Heinkel HeS 011

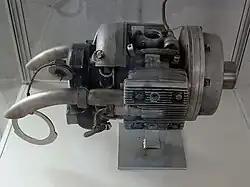
A Riedel two-stroke APU motor, which was installed atop the 011's intake passage for starting the turbojet

In some ways, the HeS 011 can be considered a combination of the two teams' designs, a three-stage axial compressor from Müller's team, combined with a single-stage centrifugal compressor from von Ohain's, the two driven by a single two-stage turbine. The engine operated at somewhat higher thrust levels, about , as opposed to about thrust for the 003 and 004 respectively. The 011 shared two features with the Jumo 004, with an engine-mounted Riedel two-stroke engine functioning as an APU to get the central shaft turning during engine startup, but mounted above the intake orifice within a Heinkel-crafted prefabricated sheet-metal intake passage instead of inside the intake diverter as the 004 had done, and also had a variable geometry exhaust nozzle, with a restrictive body of differing aerodynamic shape to the 004's "Zwiebel" (onion) unit, that likewise traveled fore and aft in the nozzle to vary the thrust. Plans were also made for a turboprop version, the HeS 021, but the workload at Heinkel was so high that this project was later given to Daimler-Benz to complete.